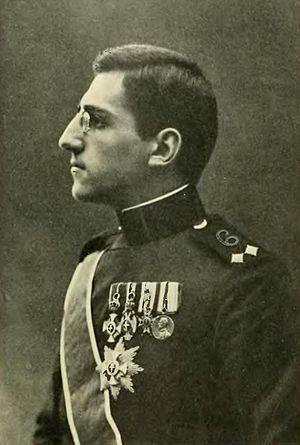
Sous les monarchies serbe, « pré-yougoslave » et yougoslave plusieurs princes ont été les héritiers du trône.
L'ultimatum du 23 juillet 1914 est une note diplomatique remise par l'ambassadeur austro-hongrois au ministre serbe des Finances, seul membre du gouvernement royal présent à Belgrade ce jour-là. Rédigé avec le plus grand soin par un diplomate viennois, le baron Musulin von Gomirje, il constitue la réponse austro-hongroise à l'assassinat de l'archiduc François-Ferdinand, héritier des couronnes d'Autriche et de Hongrie le 28 juin précédent à Sarajevo. Cette réponse, tardive, est le fruit d'un accord entre l'Autriche-Hongrie et son principal allié, l'Empire allemand, obtenu par les Austro-Hongrois dès le 7 juillet.